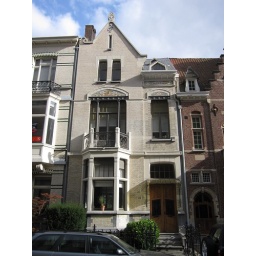
Art nouveau-house, 1907 by architect F. Dermond. Front. Art nouveau-woning in de Arthur Goemarelei van 1907 door architect F. Dermond. Voorgevel